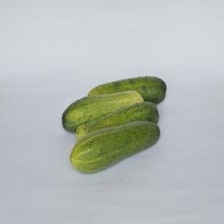
Label: cucumber